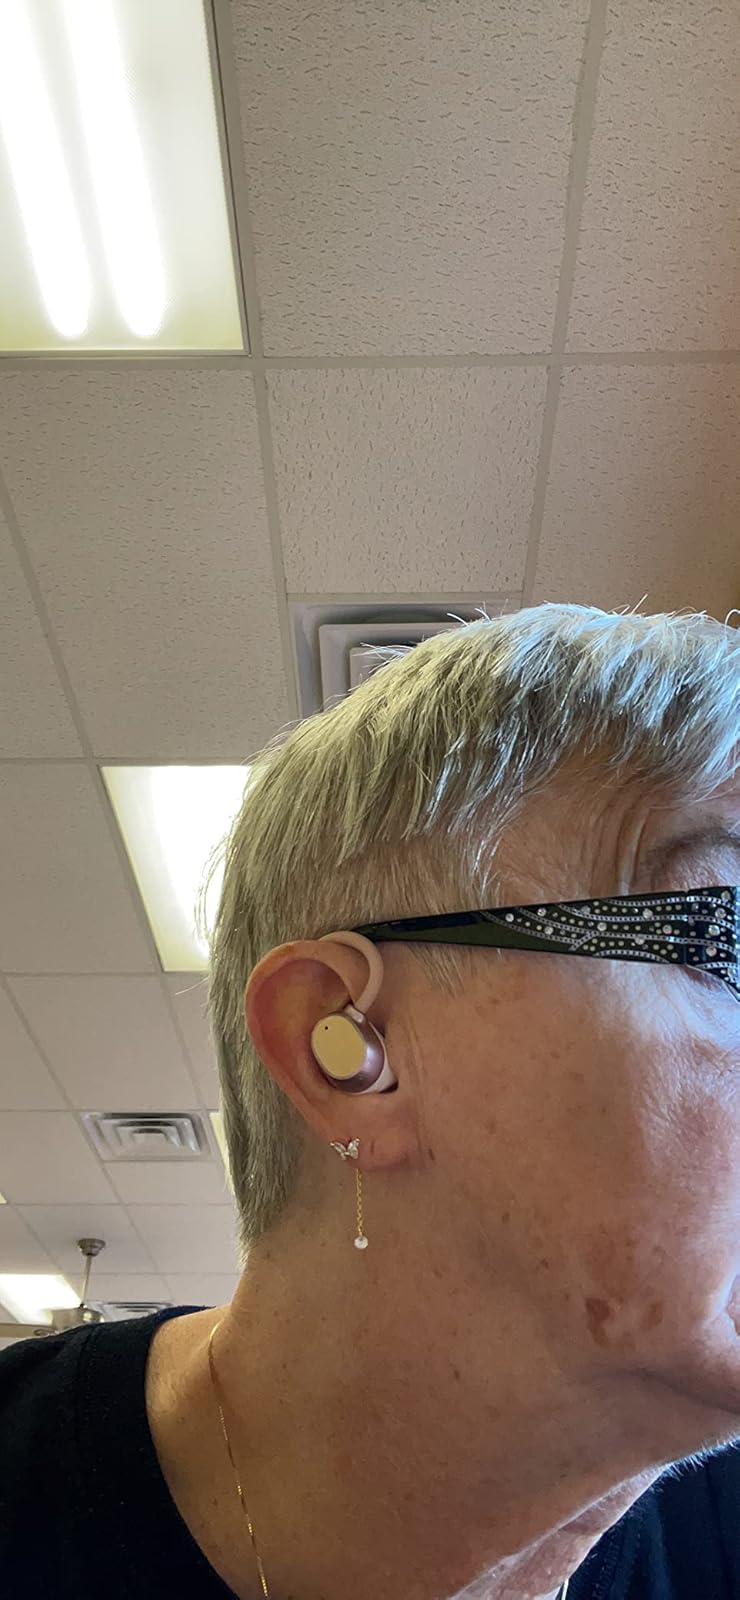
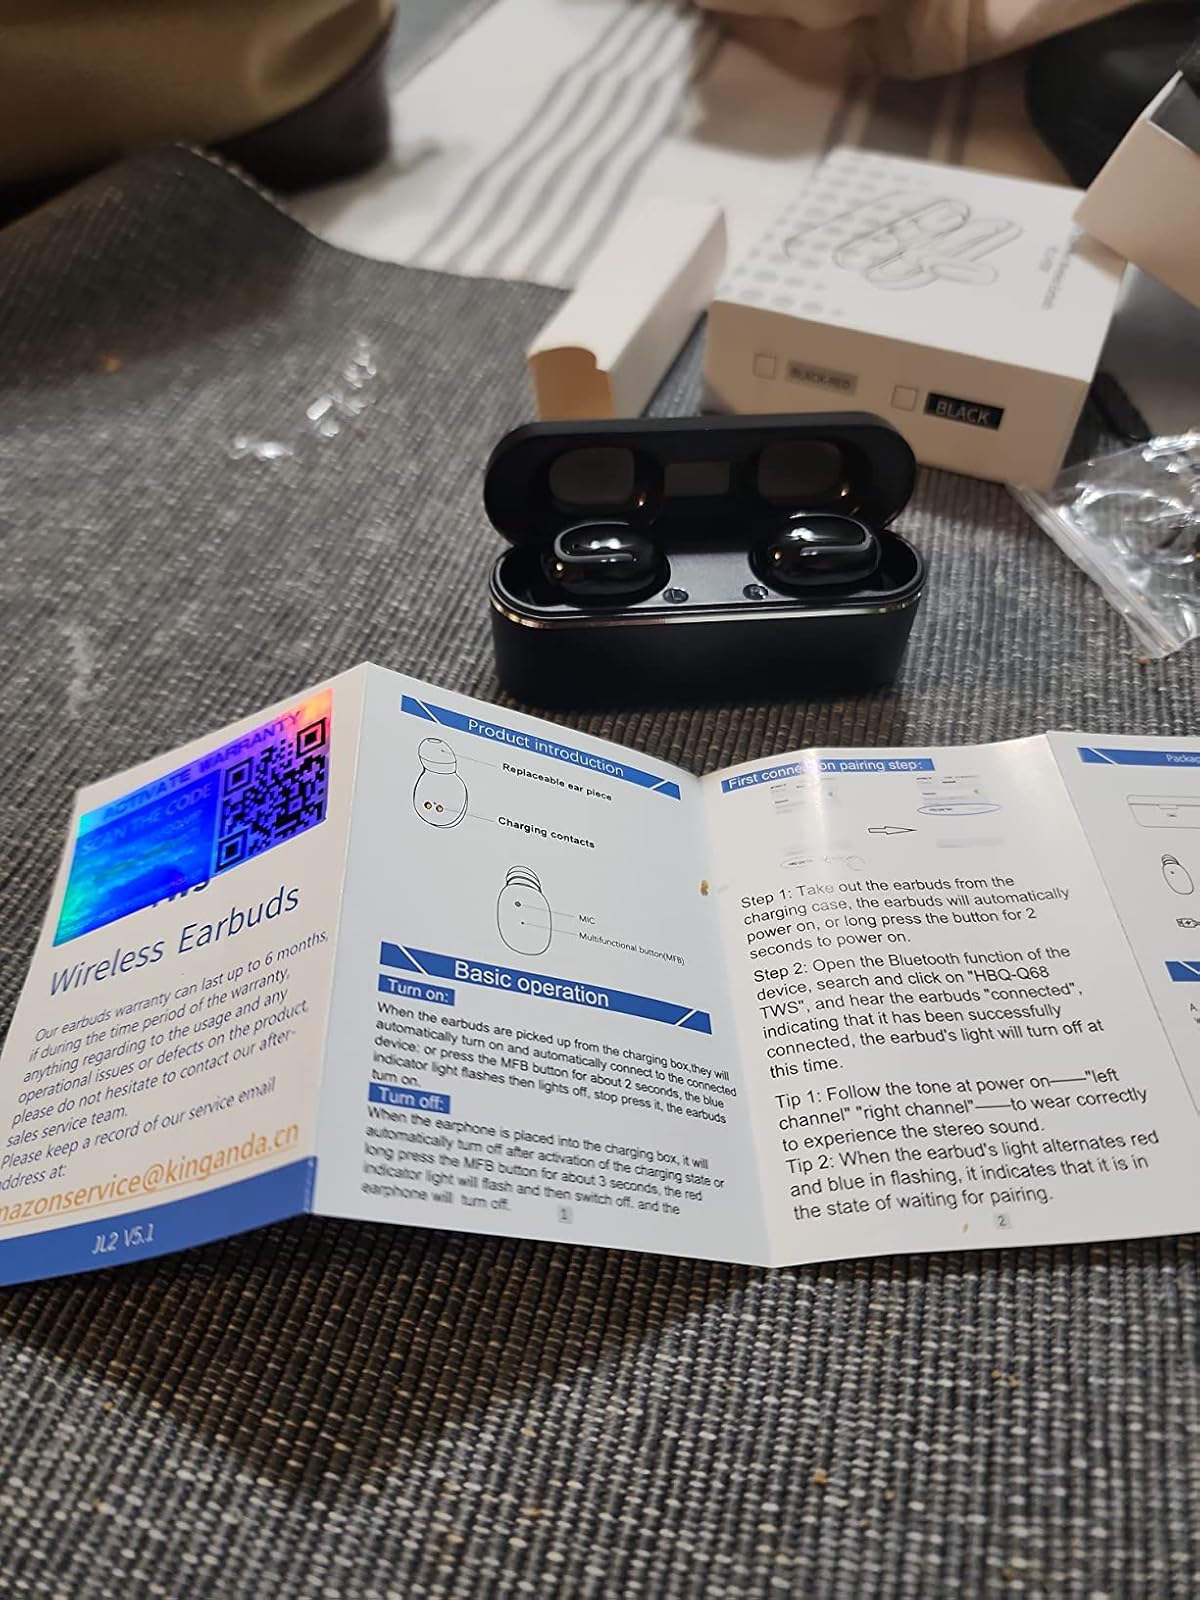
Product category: earbuds
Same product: no